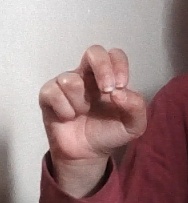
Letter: gaaf